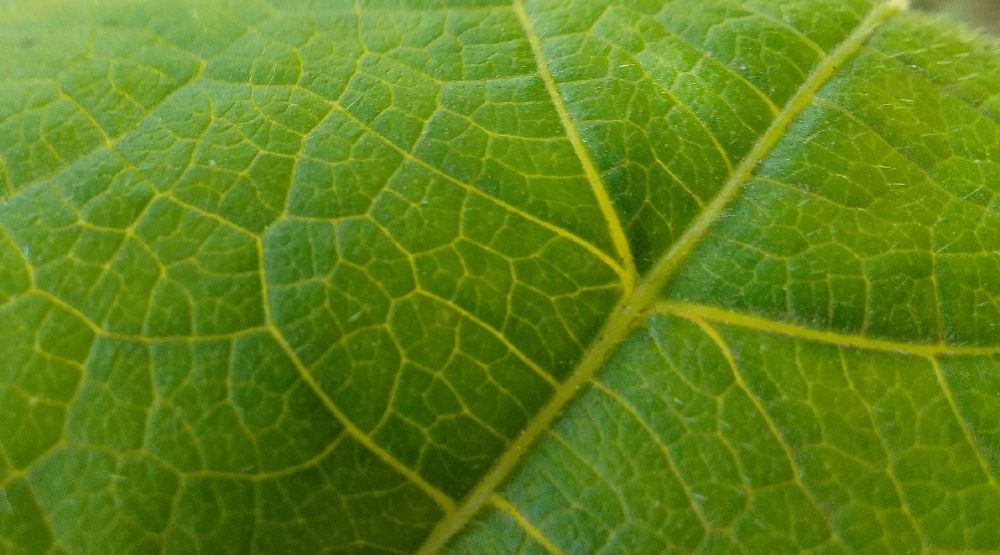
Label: healthy